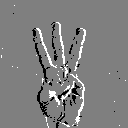
ASL letter: w